Giants–Yankees rivalry

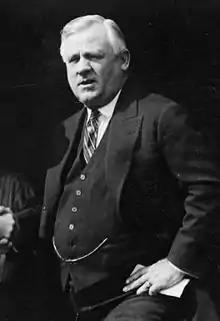
Giants Manager John McGraw ordered the Yankees out of the Polo Grounds. They moved to Yankee Stadium after the notice.

The home run-hitting exploits of Ruth proved so popular with the public that they began drawing more people than their landlords, the Giants. By the middle of 1920, the Giants had issued both an initial eviction notice which was soon rescinded and a temporary lease extension to the Yankees, allowing them to remain at the Polo Grounds until the end of , when the Giants had planned to renovate the stadium and increase seating capacity from 38,000 to 50,000.